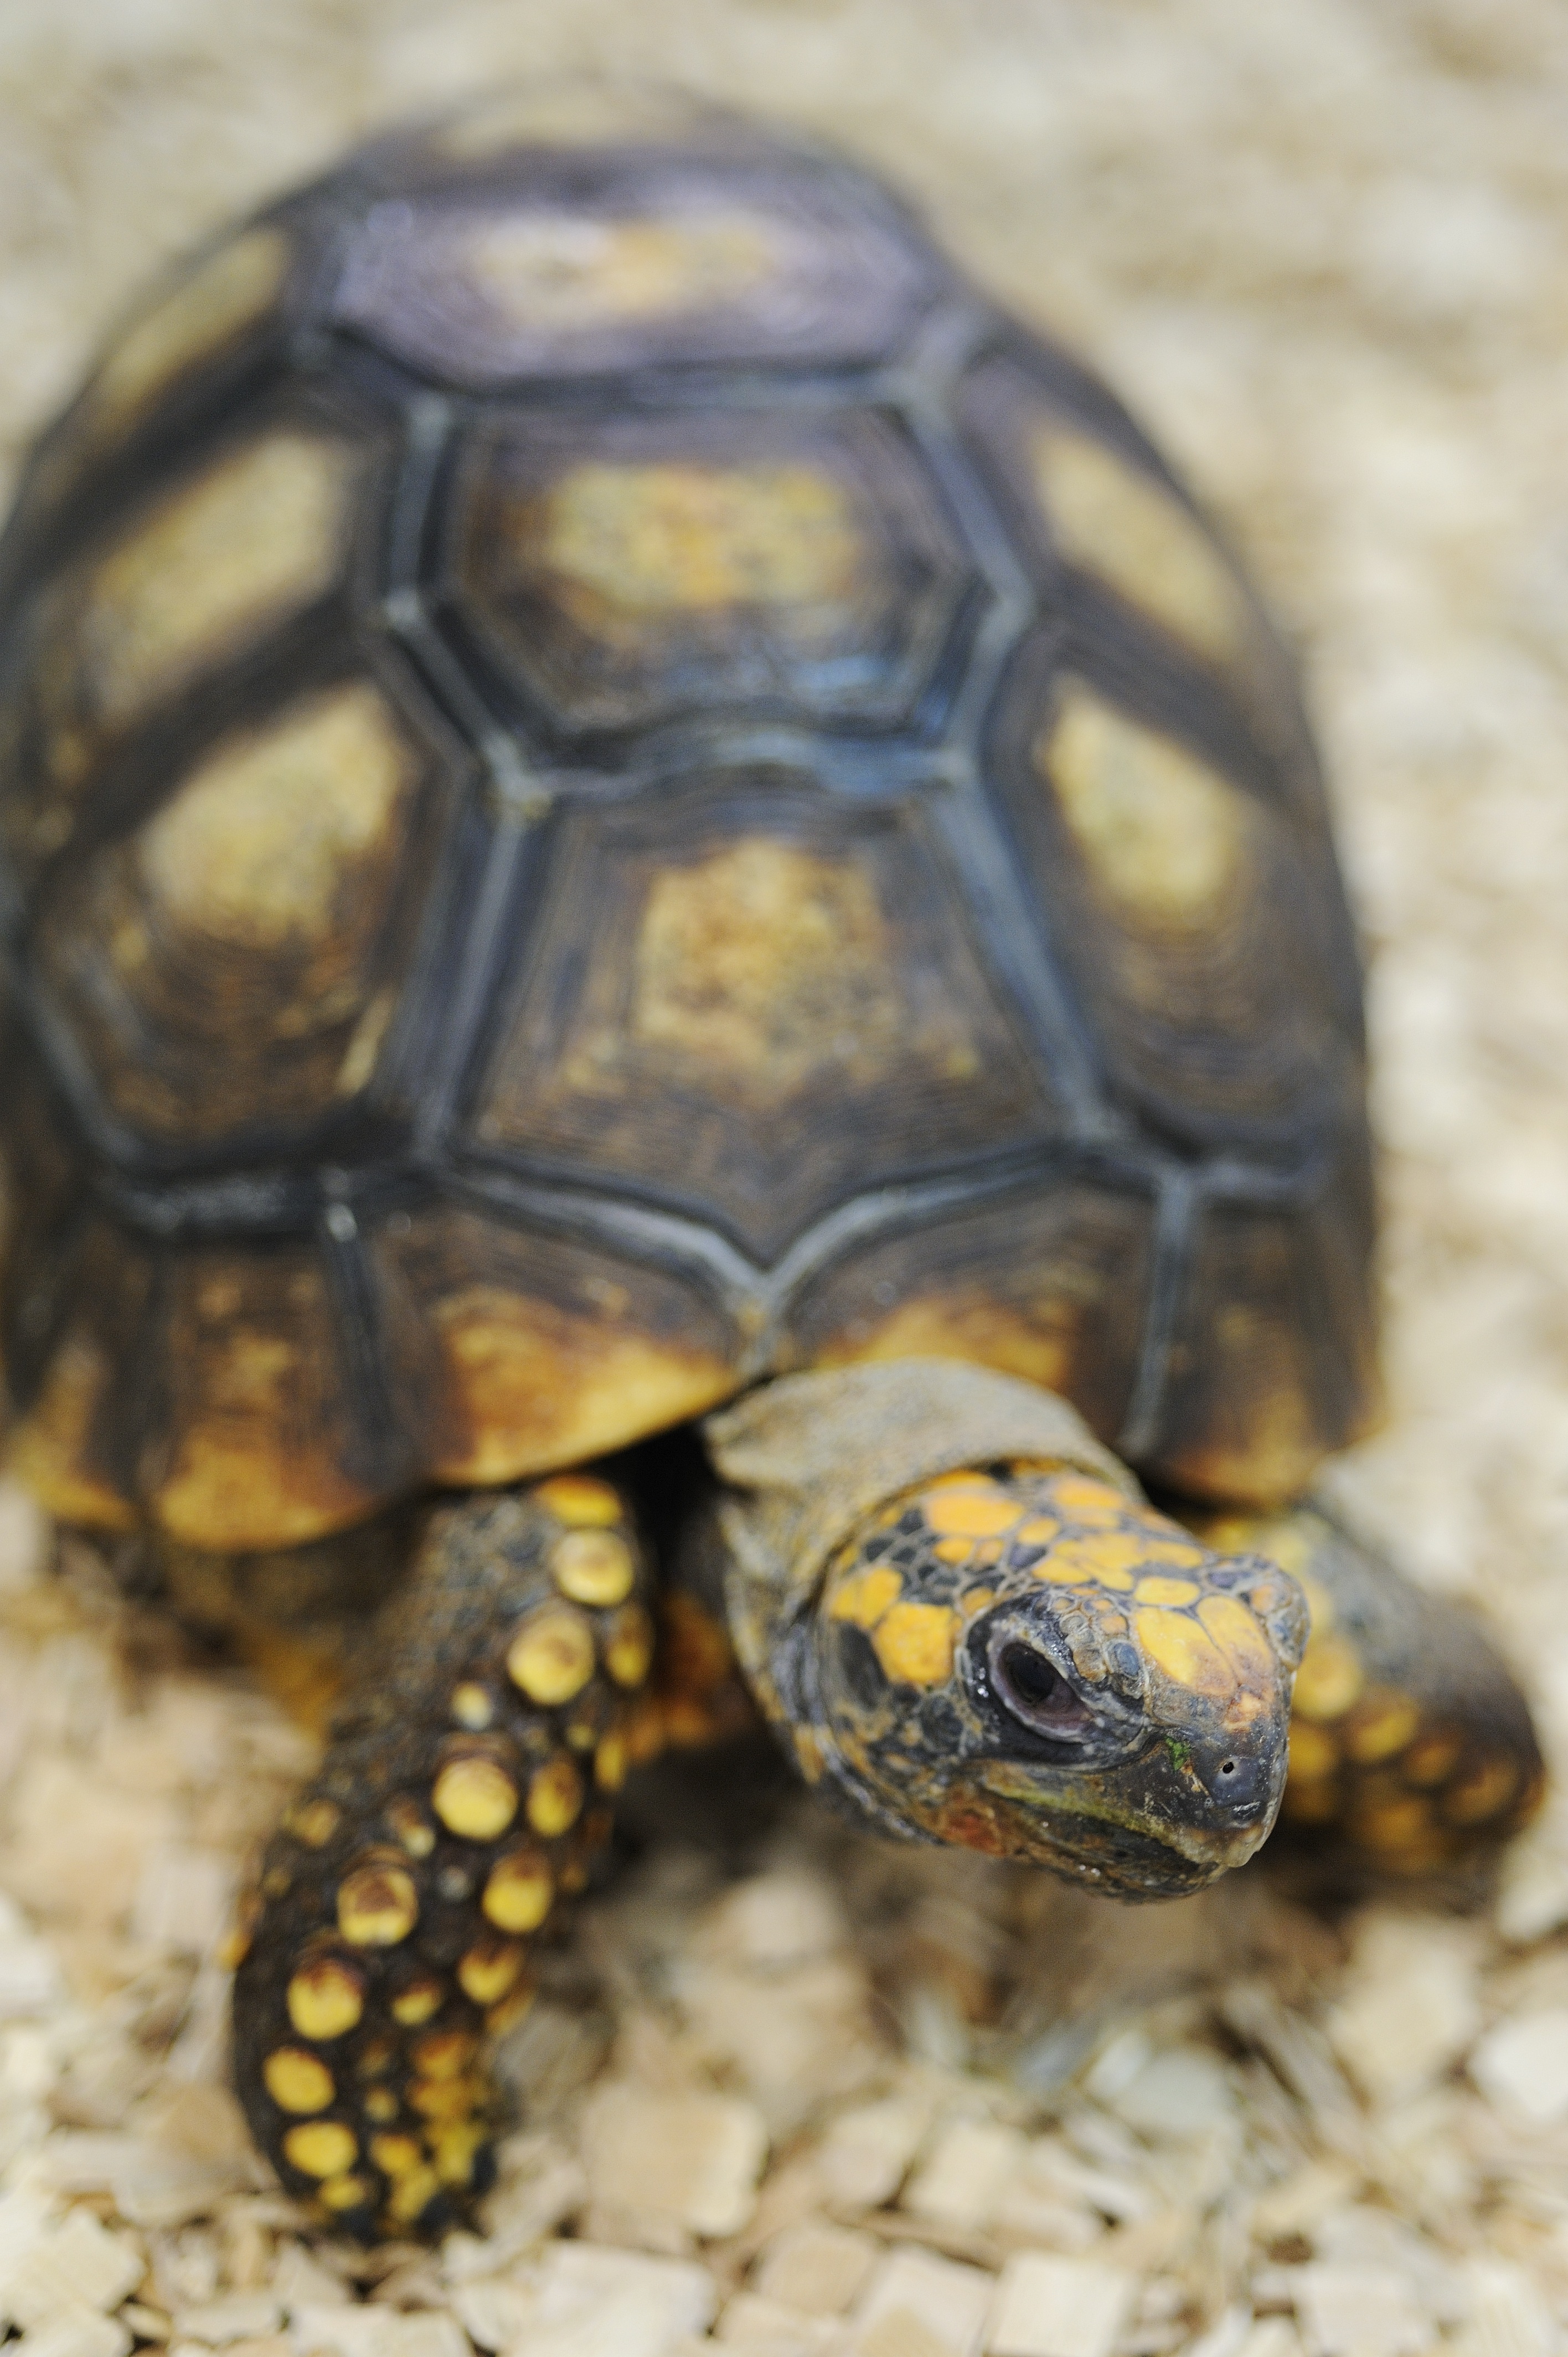
animal, wildlife, biology, turtle, reptile, fauna, shell, close up, tortoise, vertebrate, box turtle, loggerhead, emydidae, terrestre